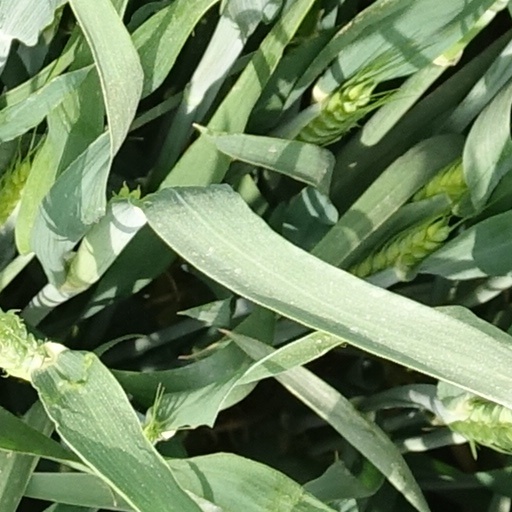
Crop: wheat